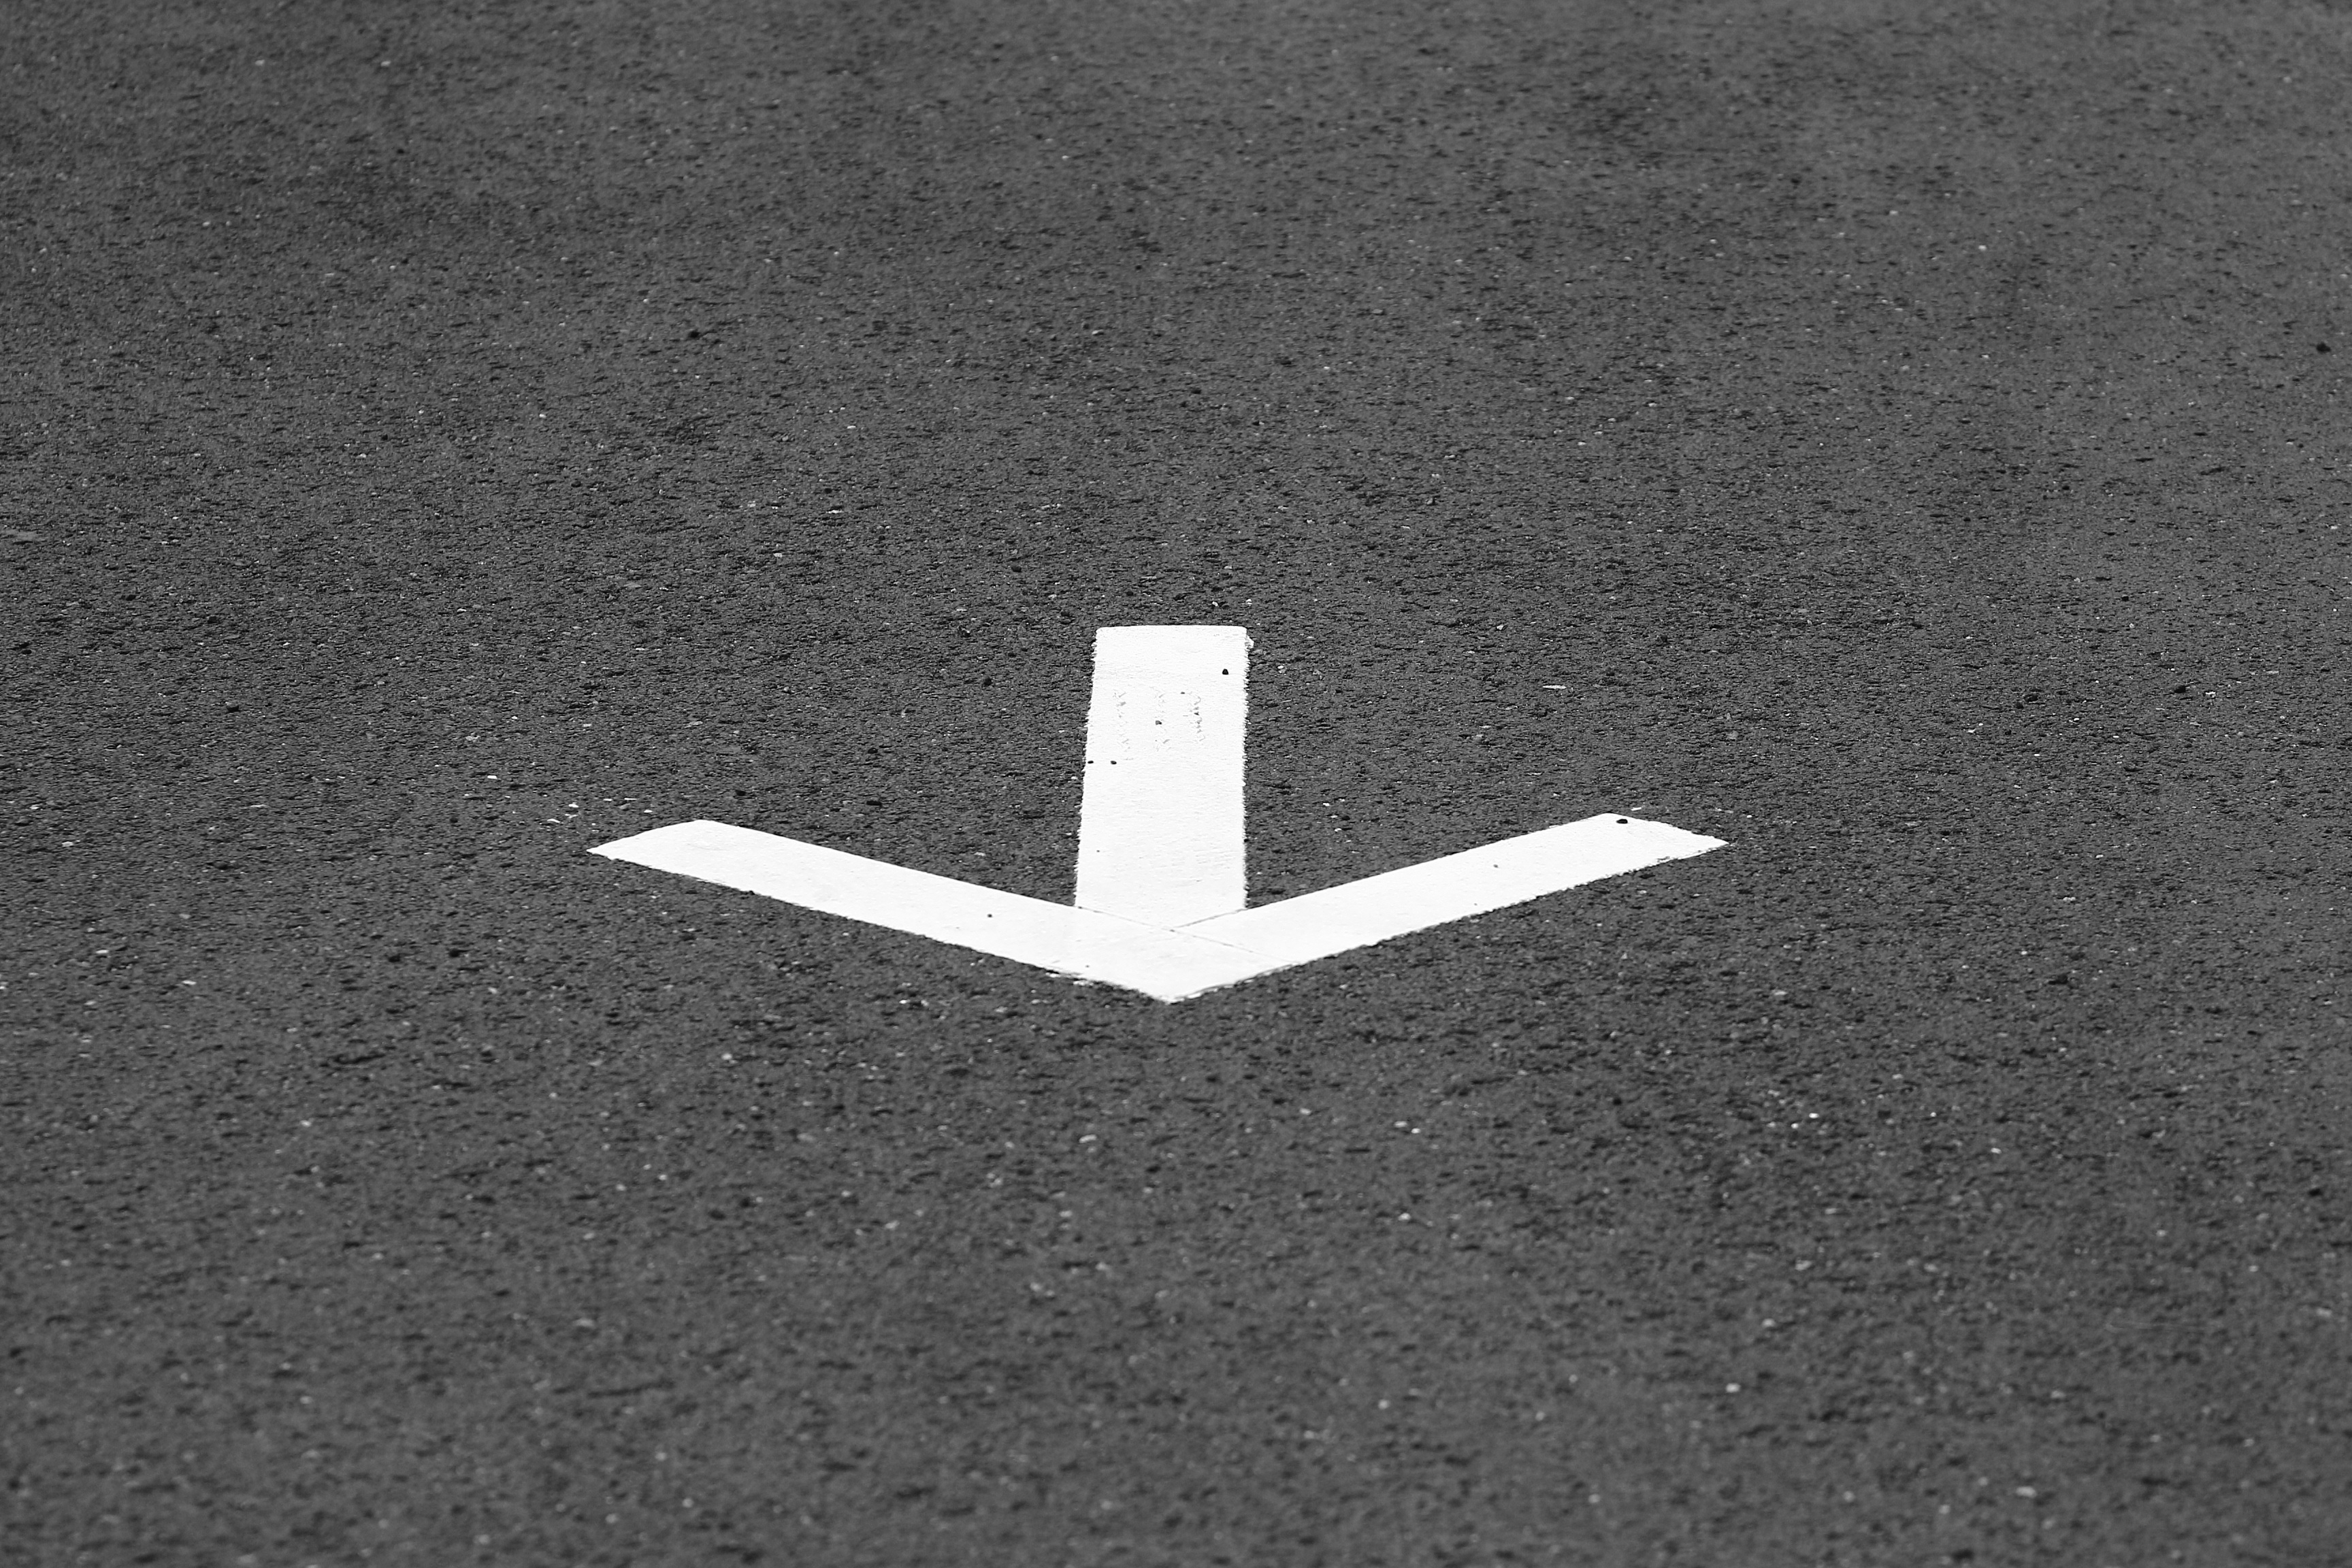
path, wing, growth, road, traffic, street, number, highway, city, asphalt, travel, transportation, sign, line, roadsign, direction, symbol, journey, business, monochrome, route, circle, font, arrow, future, decision, logo, strategy, way, shape, guide, success, choice, opportunity, street signs, road signs, guidance, traffic signs, road to success